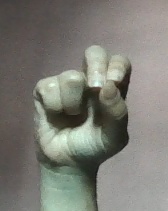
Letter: gaaf